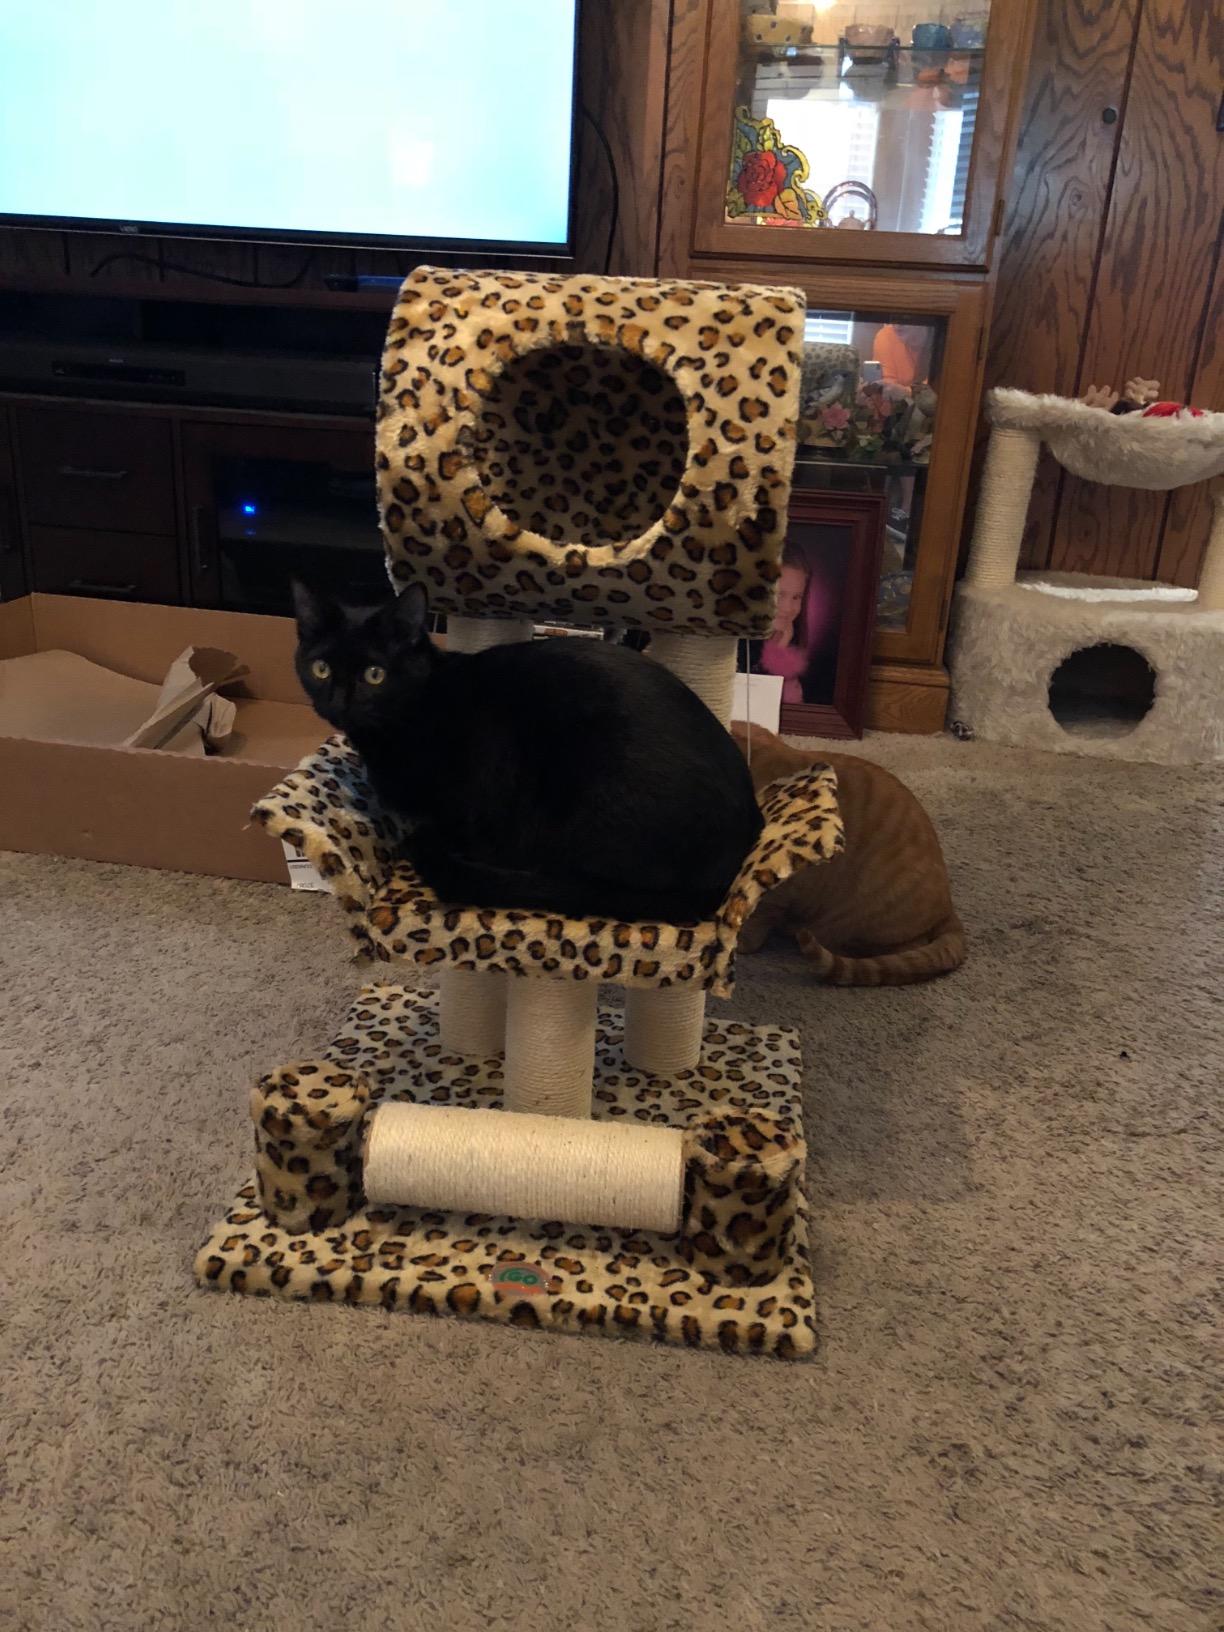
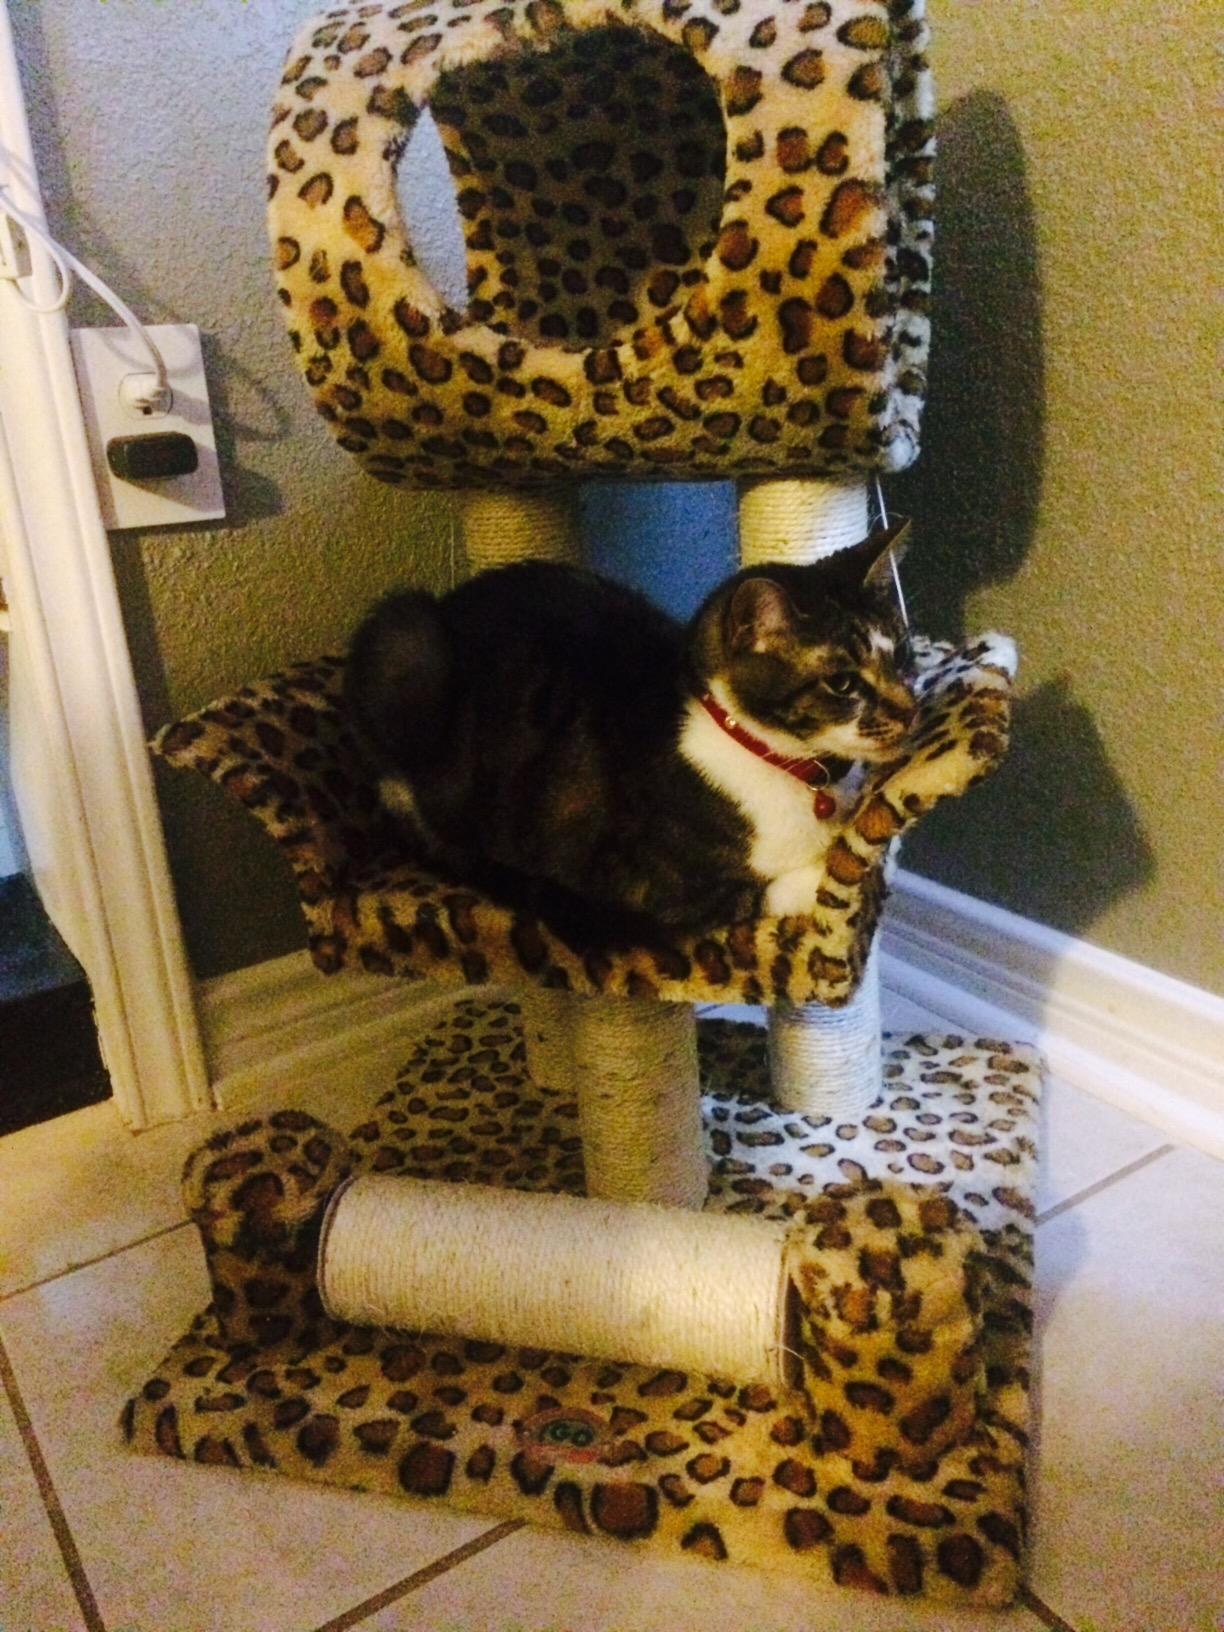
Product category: items_cat tree
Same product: yes